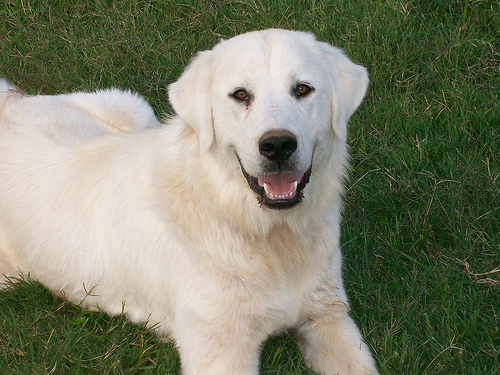
Animal: dog
Breed: great pyrenees